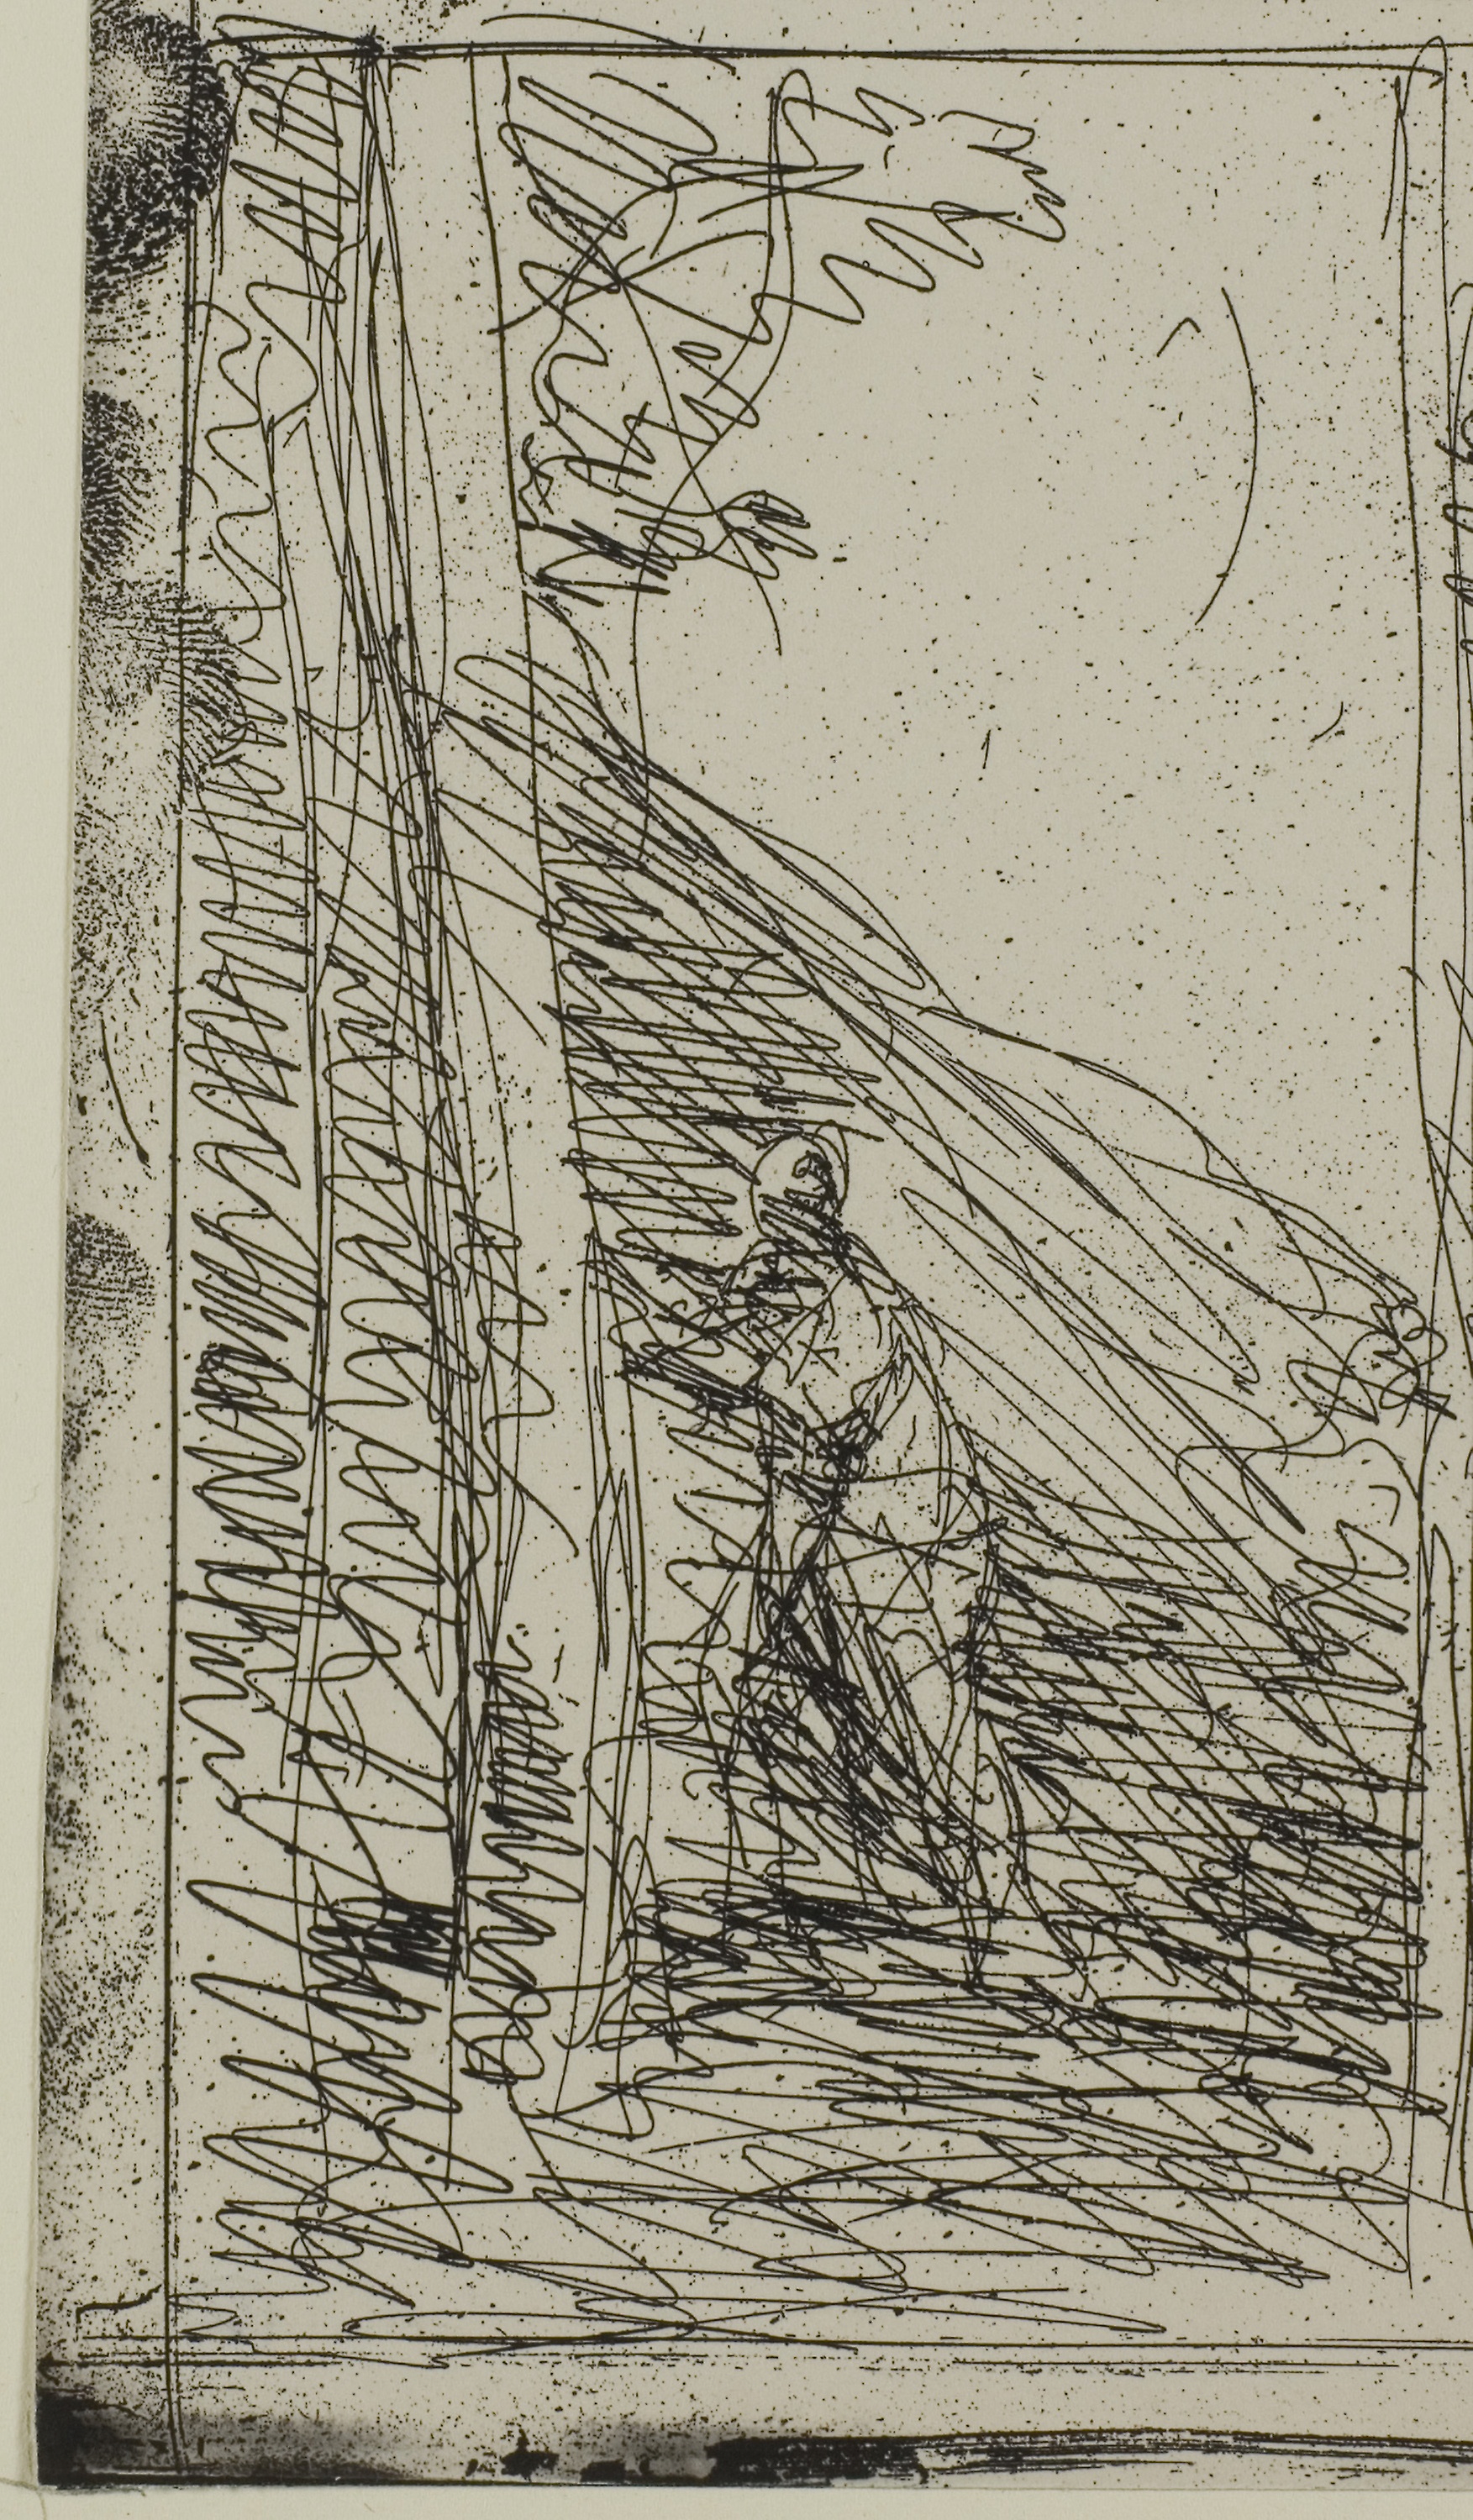
black and white, text, art, drawing, monochrome, sketch, tree, artwork, history, printmaking, visual arts, illustration